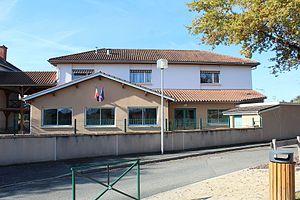
École Charles Perrault de Saint-André-de-Bâgé.
Saint-André-de-Bâgé est une commune française située dans le département de l'Ain, en région Auvergne-Rhône-Alpes.